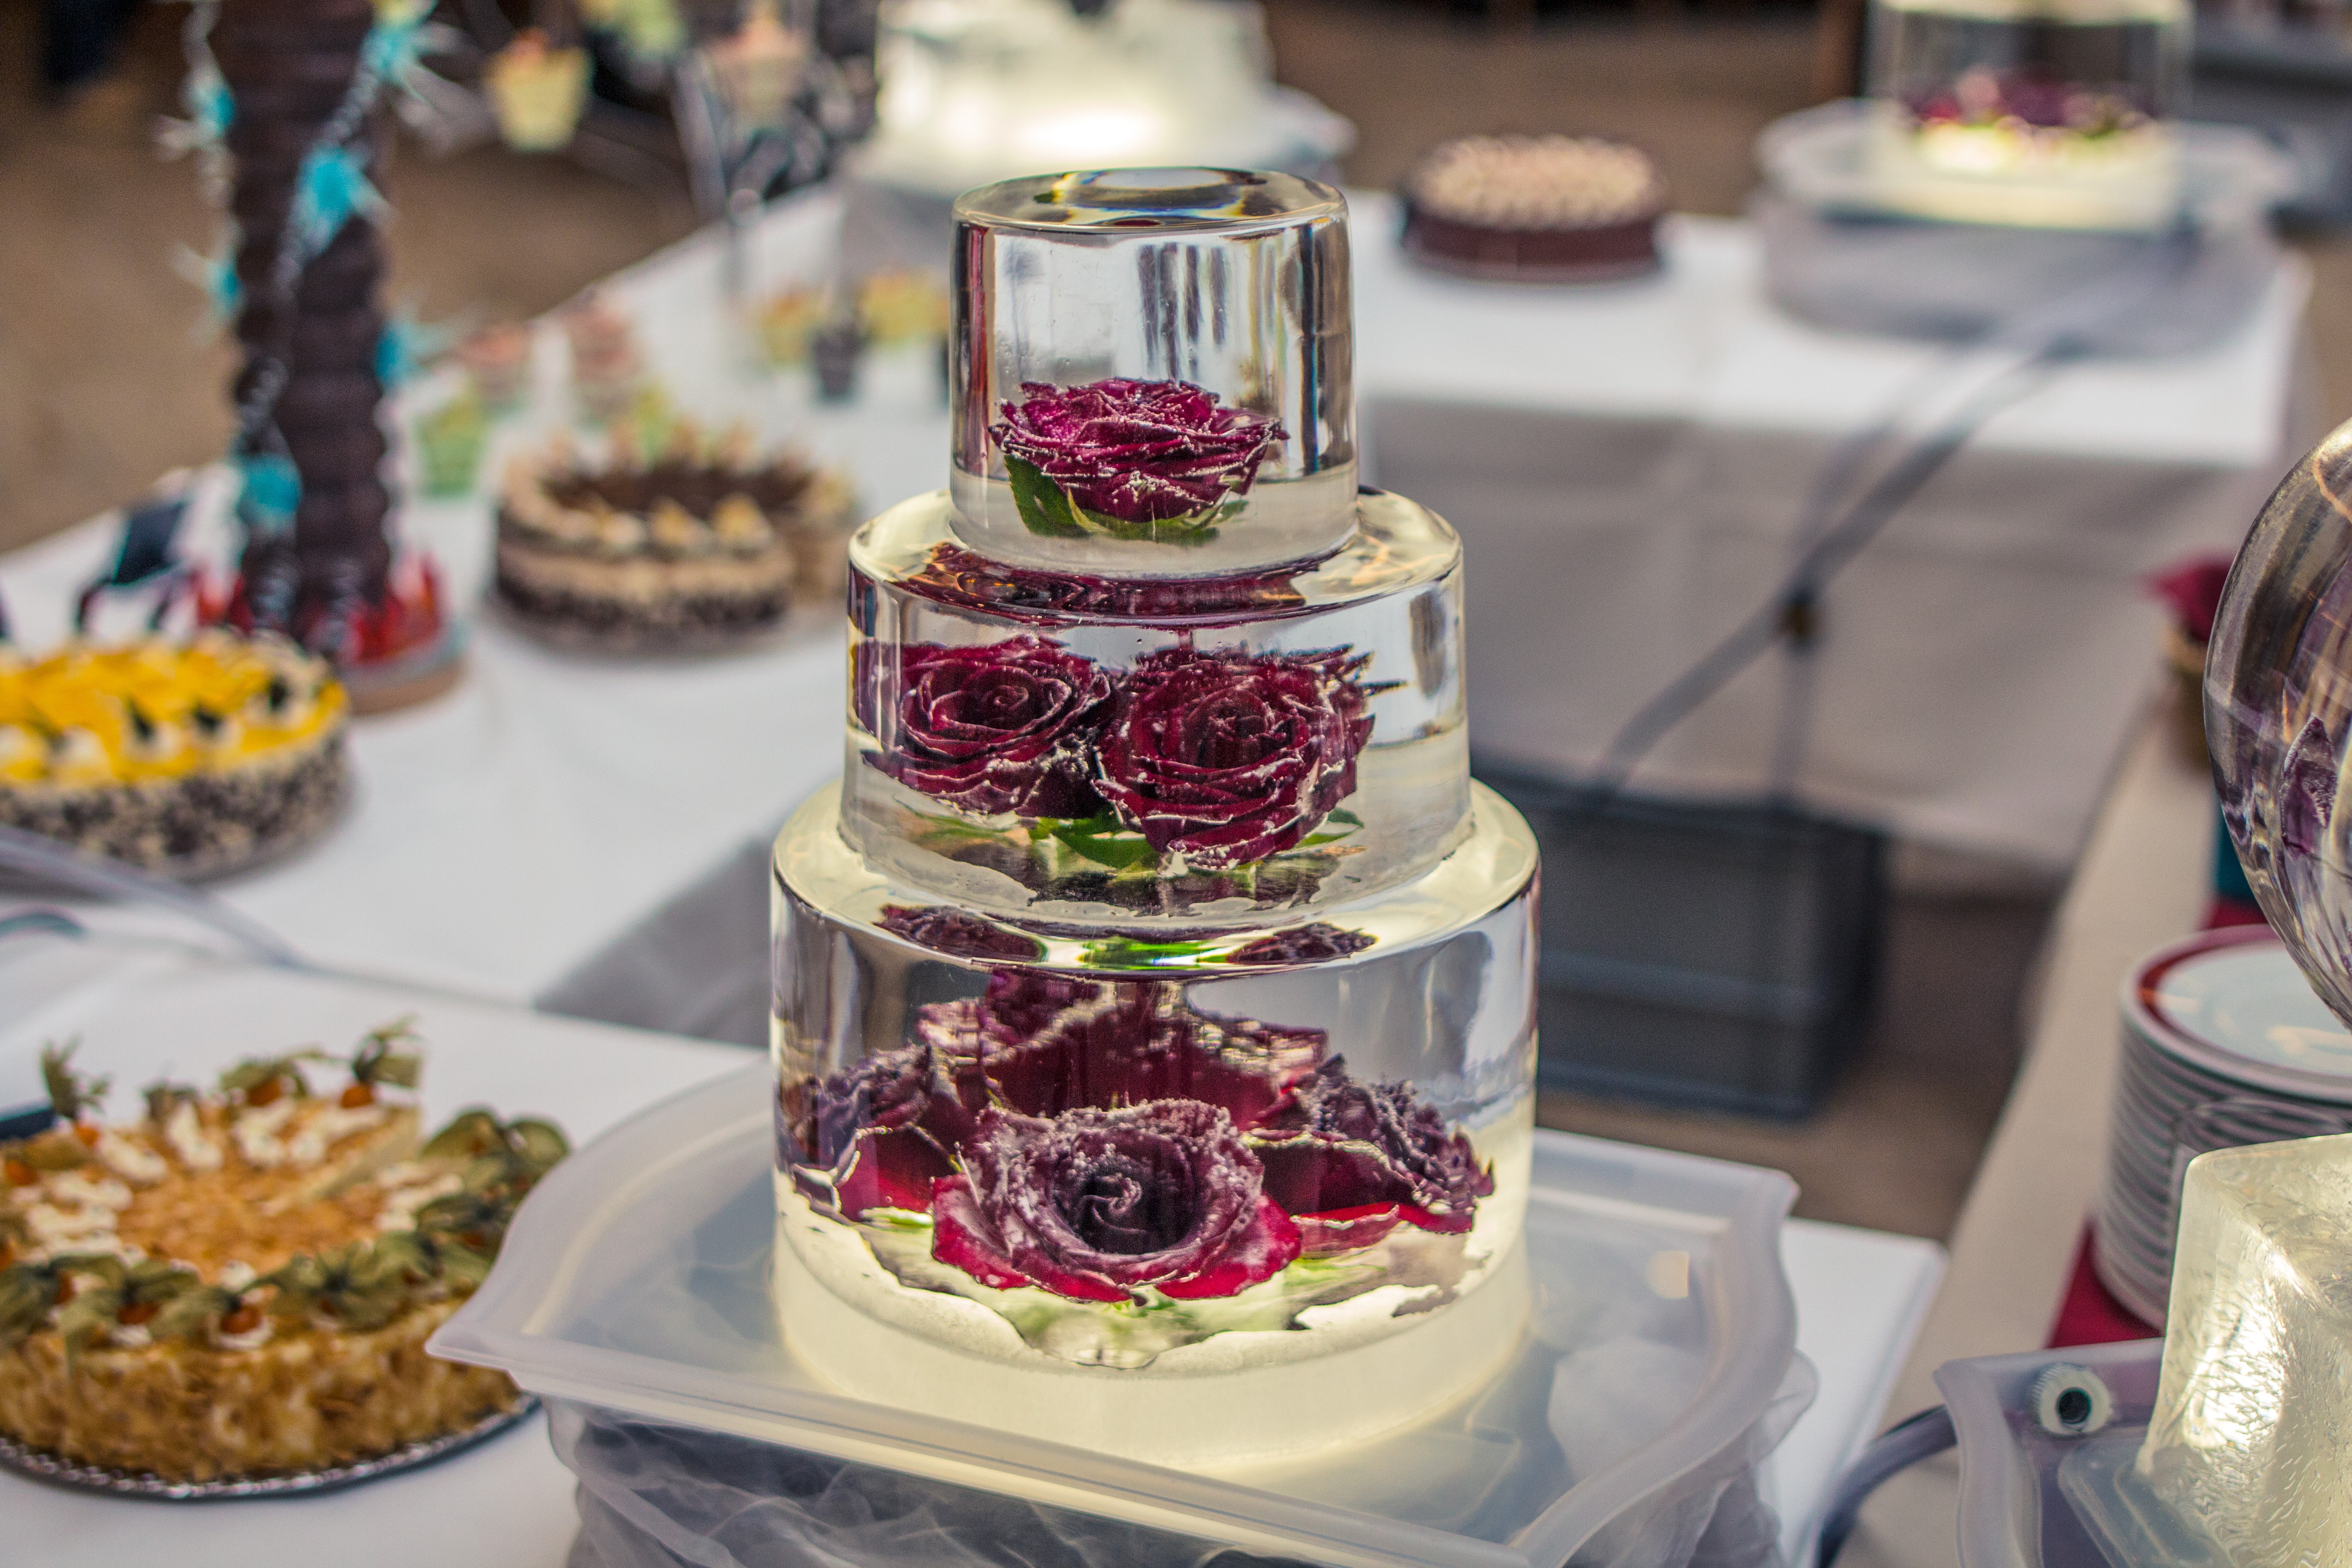
flower, ice, love, heart, decoration, meal, food, red, romance, romantic, dessert, wedding, cake, pie, sculpture, relationship, cool, party, valentine, sweetness, feeling, wedding cake, sweetheart, centrepiece